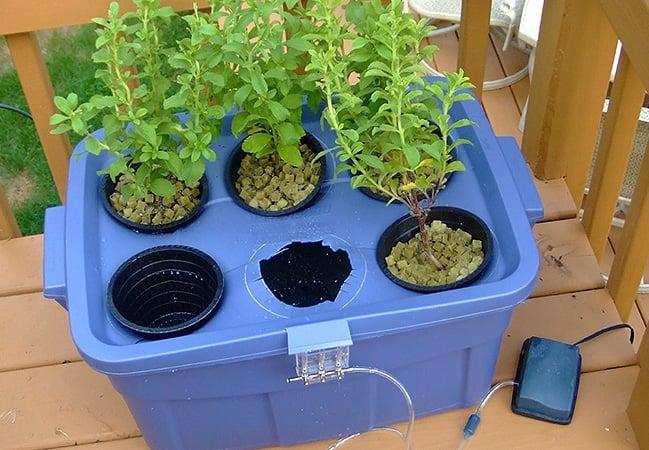
Kilimo cha teknolojia ya kisasa, ambapo mazao yamepandwa kwenye madishi na yamestawi vizuri .Hakiitaji udongo kinahitaji maji yaliyochanganywa na virutubisho mbalimbali kwa ajili ya ukuaji wa mimea.